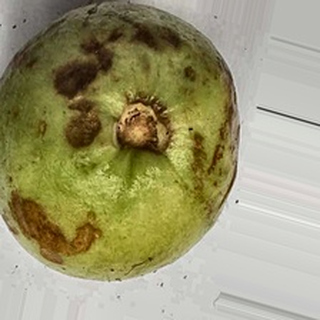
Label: guava_anthracnose